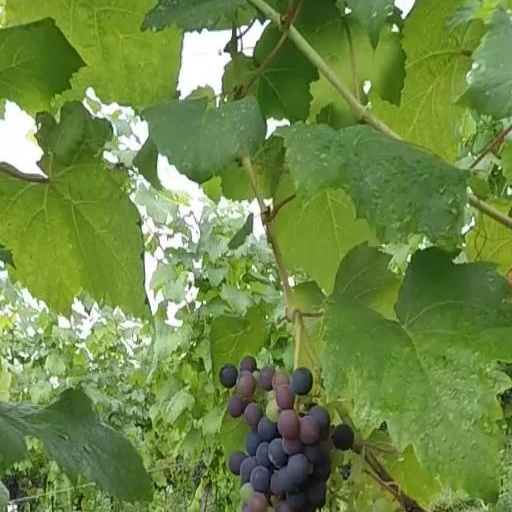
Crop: grape